Harold Ballard

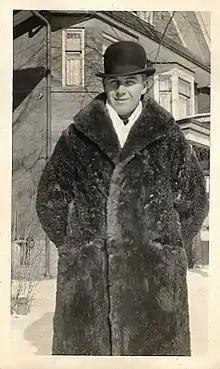

Harold Edwin Ballard (born Edwin Harold Ballard, July 30, 1903 – April 11, 1990) was a Canadian businessman and sportsman. Ballard was an owner of the Toronto Maple Leafs of the National Hockey League (NHL) as well as their home arena, Maple Leaf Gardens. A member of the Leafs organization from 1940 and a senior executive from 1957, he became part-owner of the team in 1961 and was majority owner from February 1972 until his death. He won Stanley Cups in 1962, 1963, 1964 and 1967, all as part-owner. He was also the owner of the Hamilton Tiger-Cats of the Canadian Football League (CFL) for 10 years from 1978 to 1988, winning a Grey Cup championship in 1986. He was inducted into the Hockey Hall of Fame (1977) and the Canadian Football Hall of Fame (1987). His is one of seven names to be on both the Stanley Cup and Grey Cup.